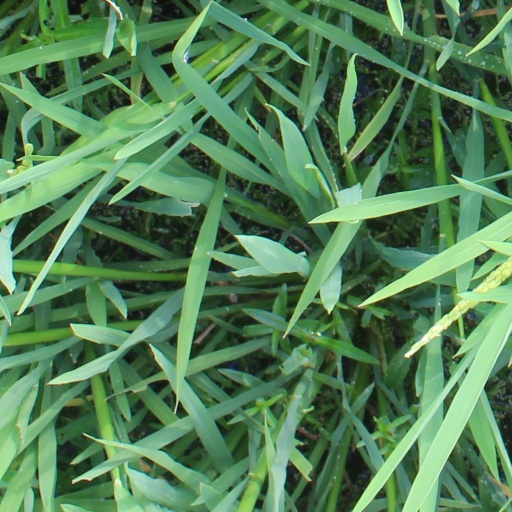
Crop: rice